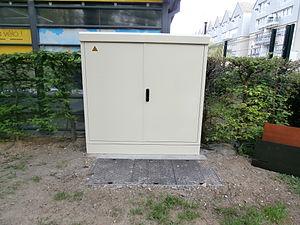
Point de Mutualisation de Zone déployé par SFR utilisé pour le réseau FTTH de Beauvais.
Le point de mutualisation, ou point de flexibilité, est, sur un réseau FTTH mutualisable, l'endroit où s'effectue la connexion entre les fibres optiques des différents abonnés et les fibres optiques des opérateurs commerciaux. Cette connexion peut être une soudure ou un brassage.